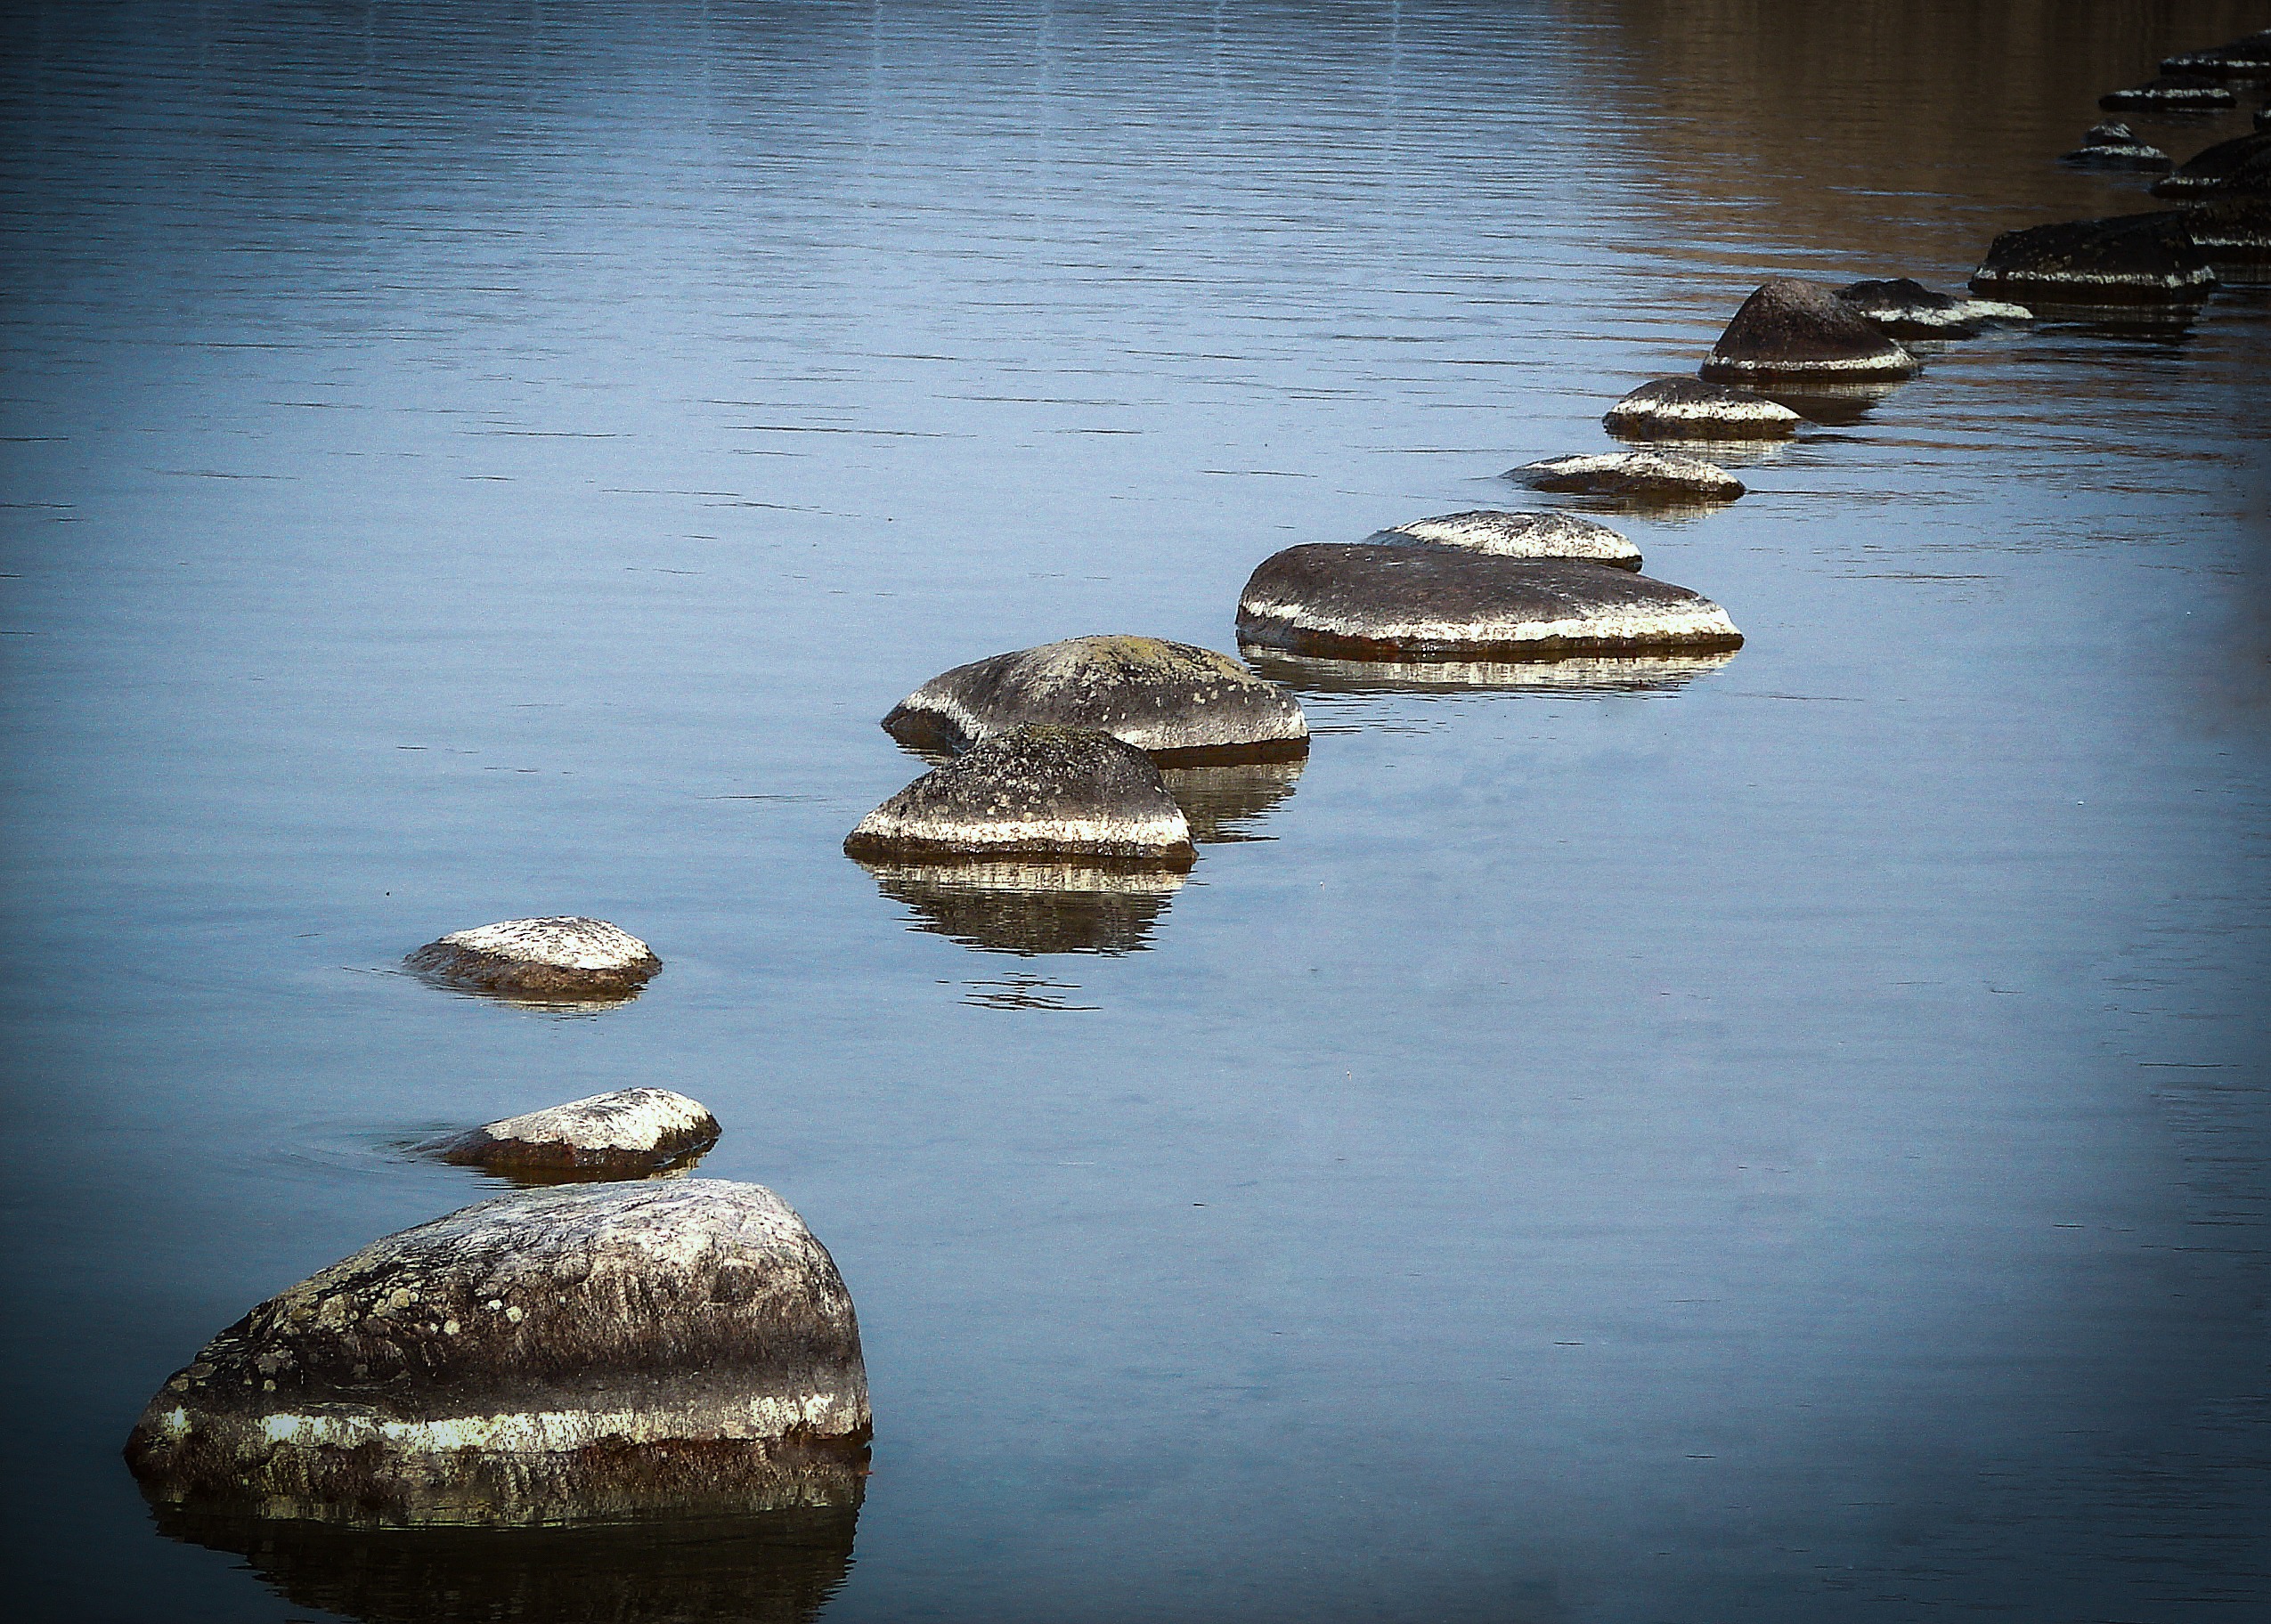
sea, coast, water, rock, ocean, wood, sunlight, morning, shore, wave, reflection, stones